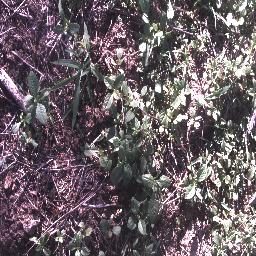
Label: negative